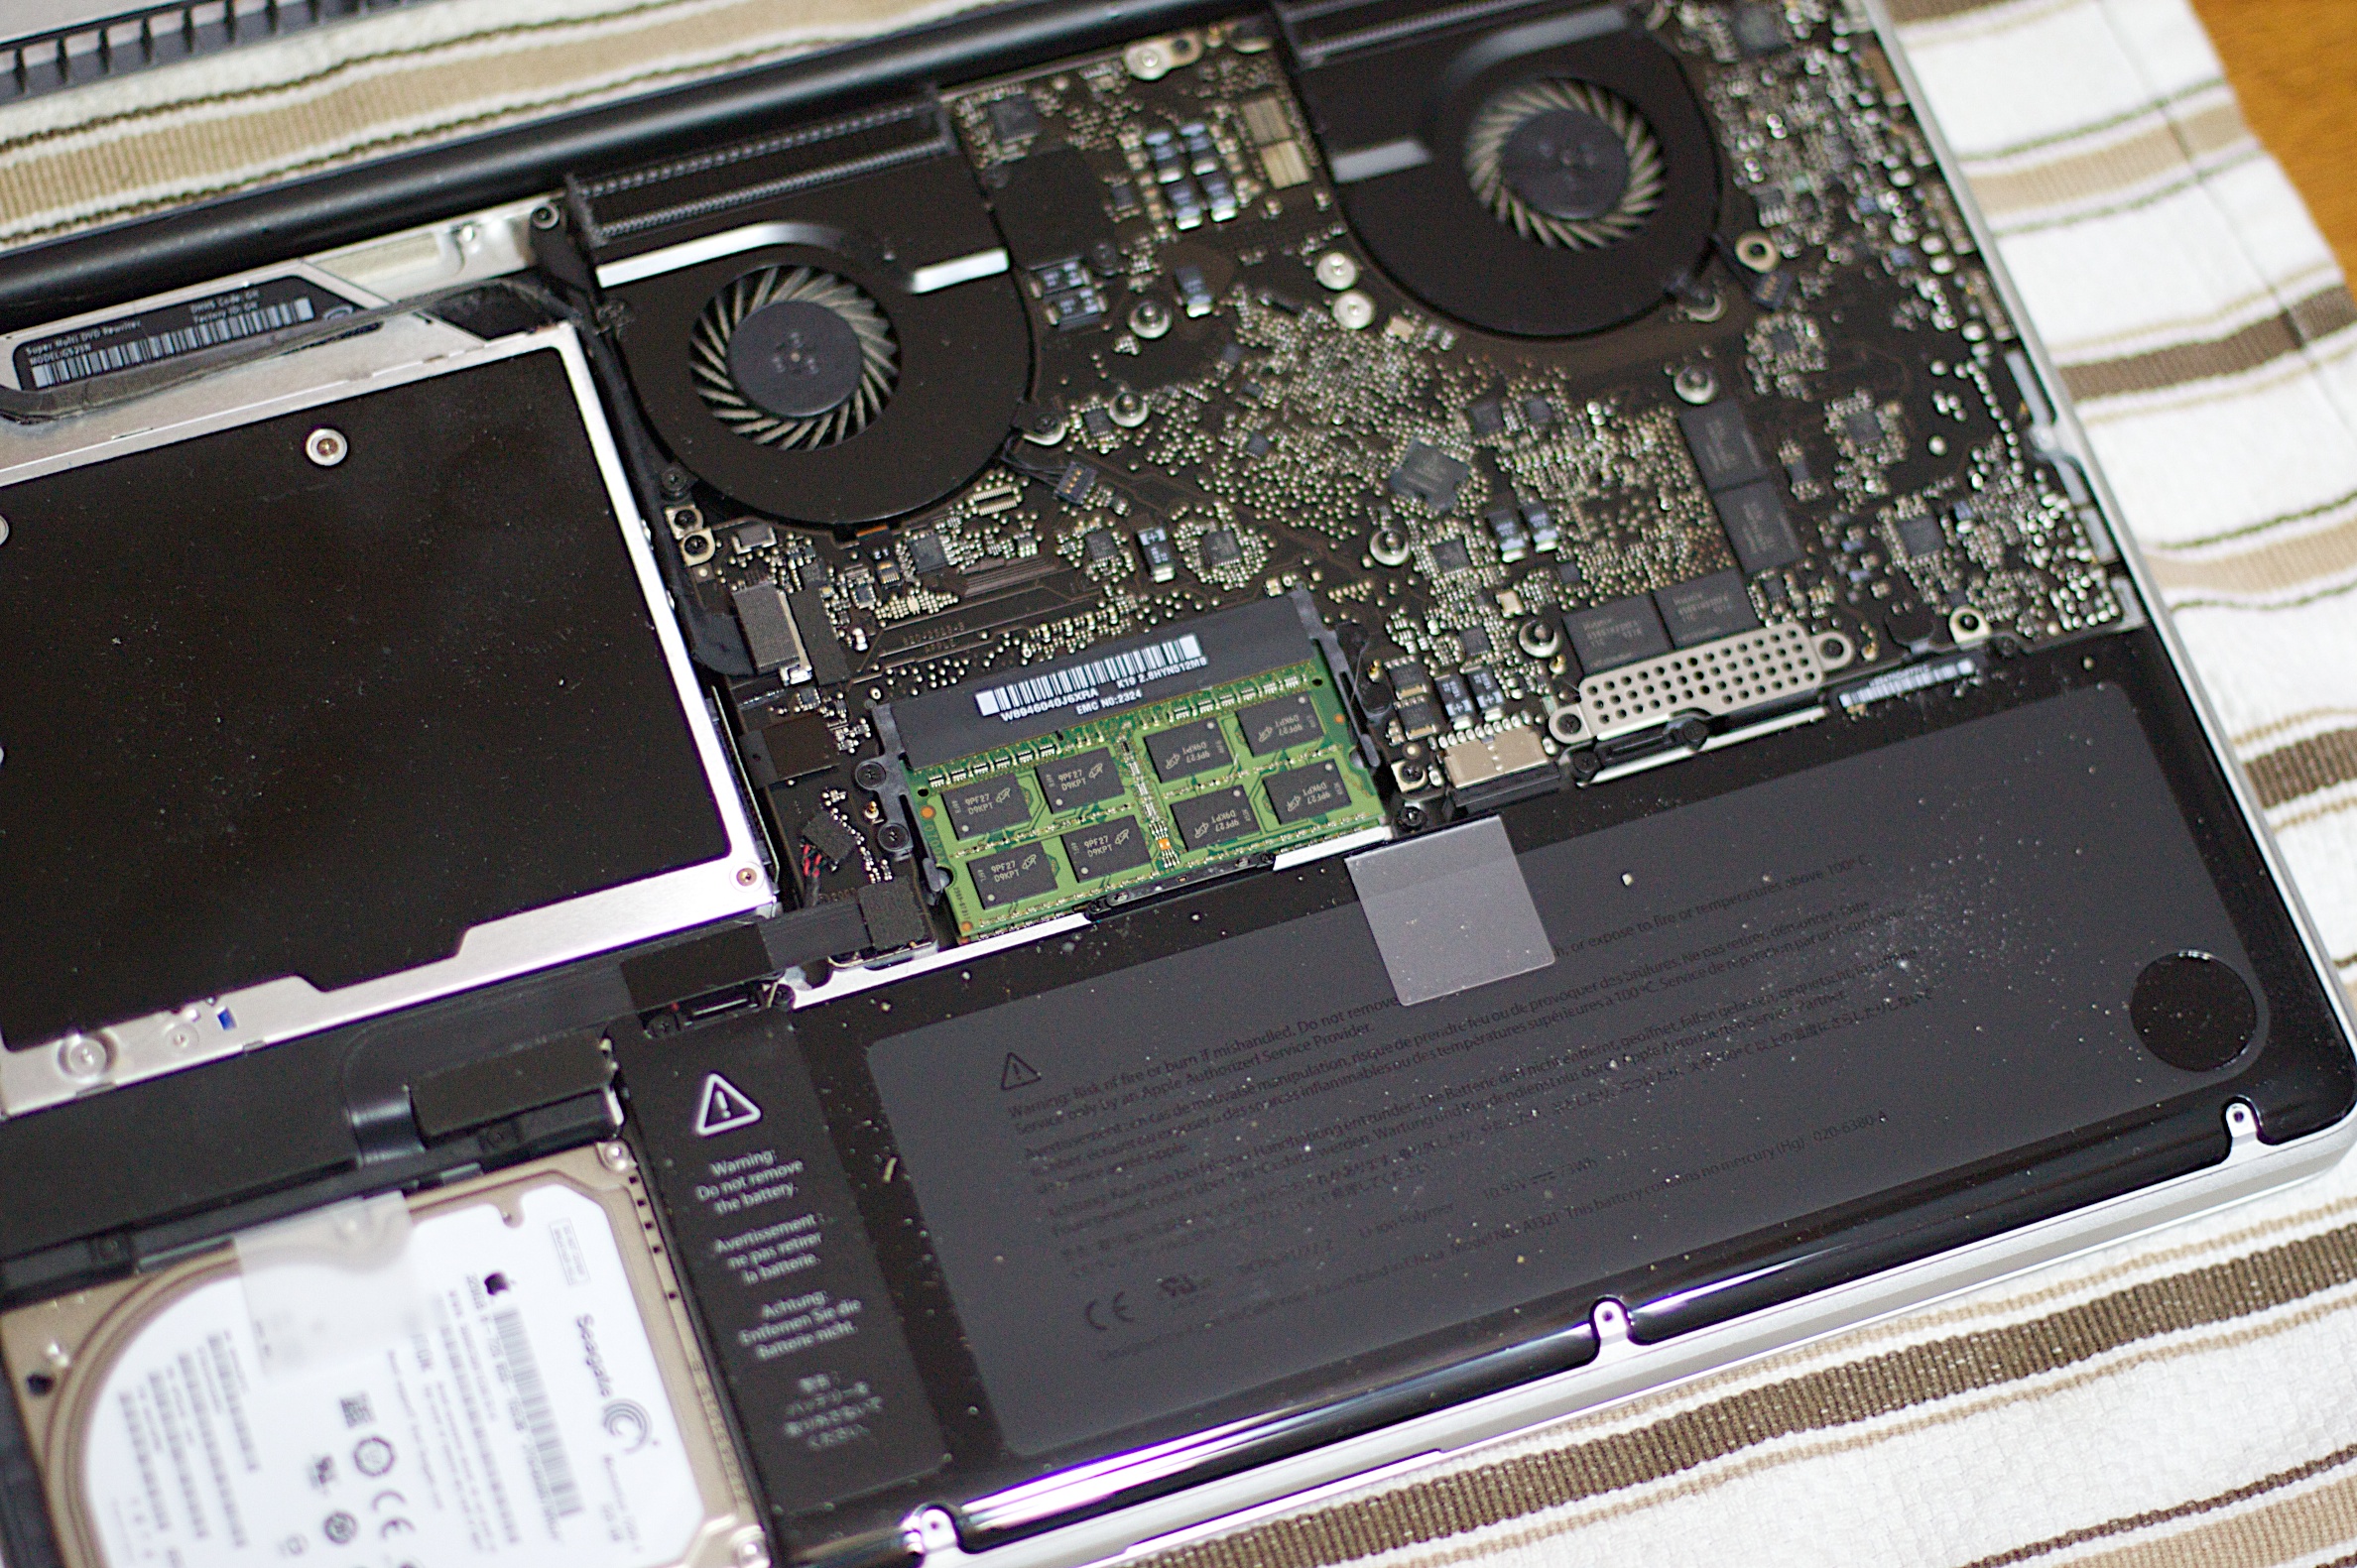
laptop, technology, gadget, electronics, eye, macbookpro, multimedia, personal computer, electronic device, computer hardware, personal computer hardware, compact disc, data storage device